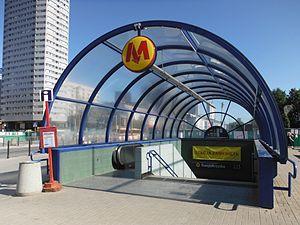
La station Świętokrzyska est la seule station qui permet de faire l'intersection entre la ligne 1 et la ligne 2 du métro de Varsovie, située Ulica Marszałkowska à Varsovie, dans l'arrondissement de Śródmieście. Inaugurée le 11 mai 2001 pour la ligne 1 et le 8 mars 2015 pour la ligne 2, la station permet de desservir les rues Marszałkowska et Świętokrzyska.